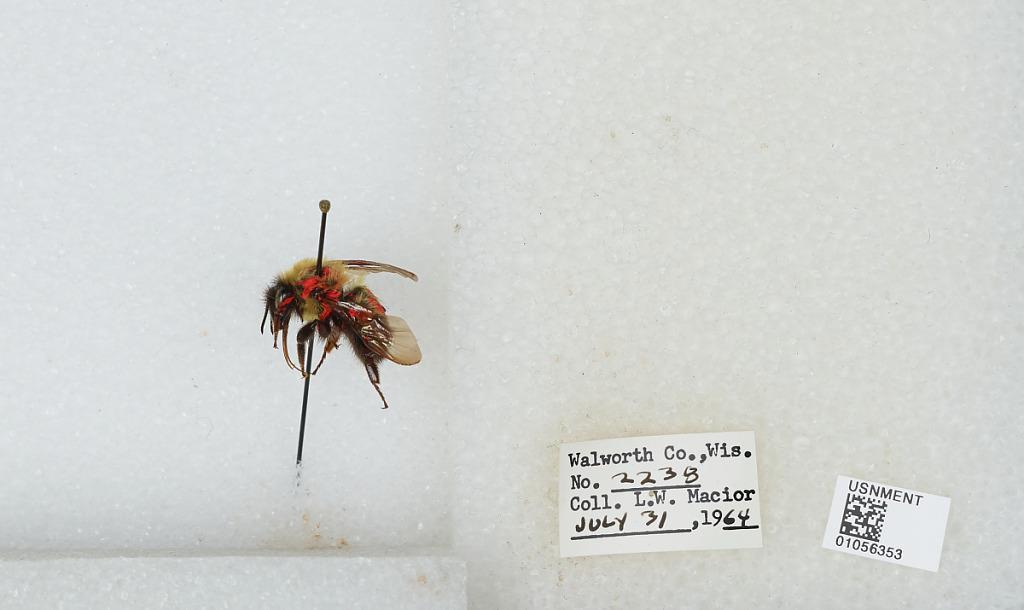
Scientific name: Bombus (Pyrobombus) bimaculatus Cresson
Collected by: L. Macior
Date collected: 1964-7-31
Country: United States
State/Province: Wisconsin
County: Walworth
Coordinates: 42.67, -88.54